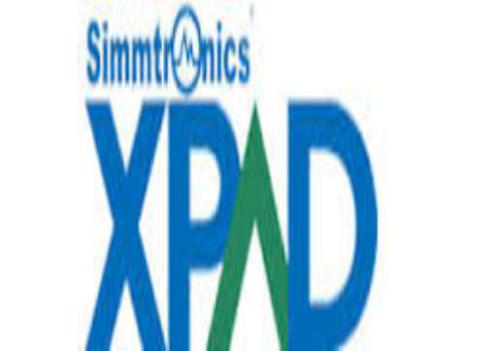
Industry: Electronic